Jeffrey Street

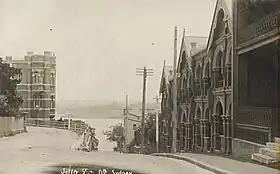
Postcard of 'Jeffrey Street', North Sydney circa 1905 featuring the terraces from 34-42 Jeffrey Street

The aerial photo taken in about the 1940s provides a good view of the cottages. The modern streetscape is more difficult to see because of trees. Almost all of the buildings in the foreground (except for "Wyalla") have since been demolished and now form part of St Aloysius' College.